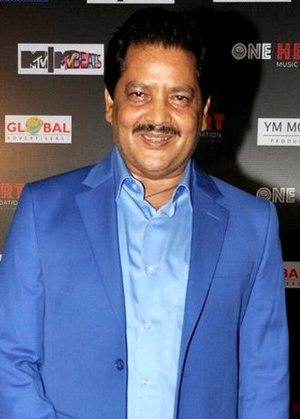
Udit Narayan Jha, plus connu sous le nom de Udit Narayan, est un chanteur de playback renommé pour les films indiens produits par Bollywood, né le 1ᵉʳ décembre 1955 à Bharadah, au Népal.